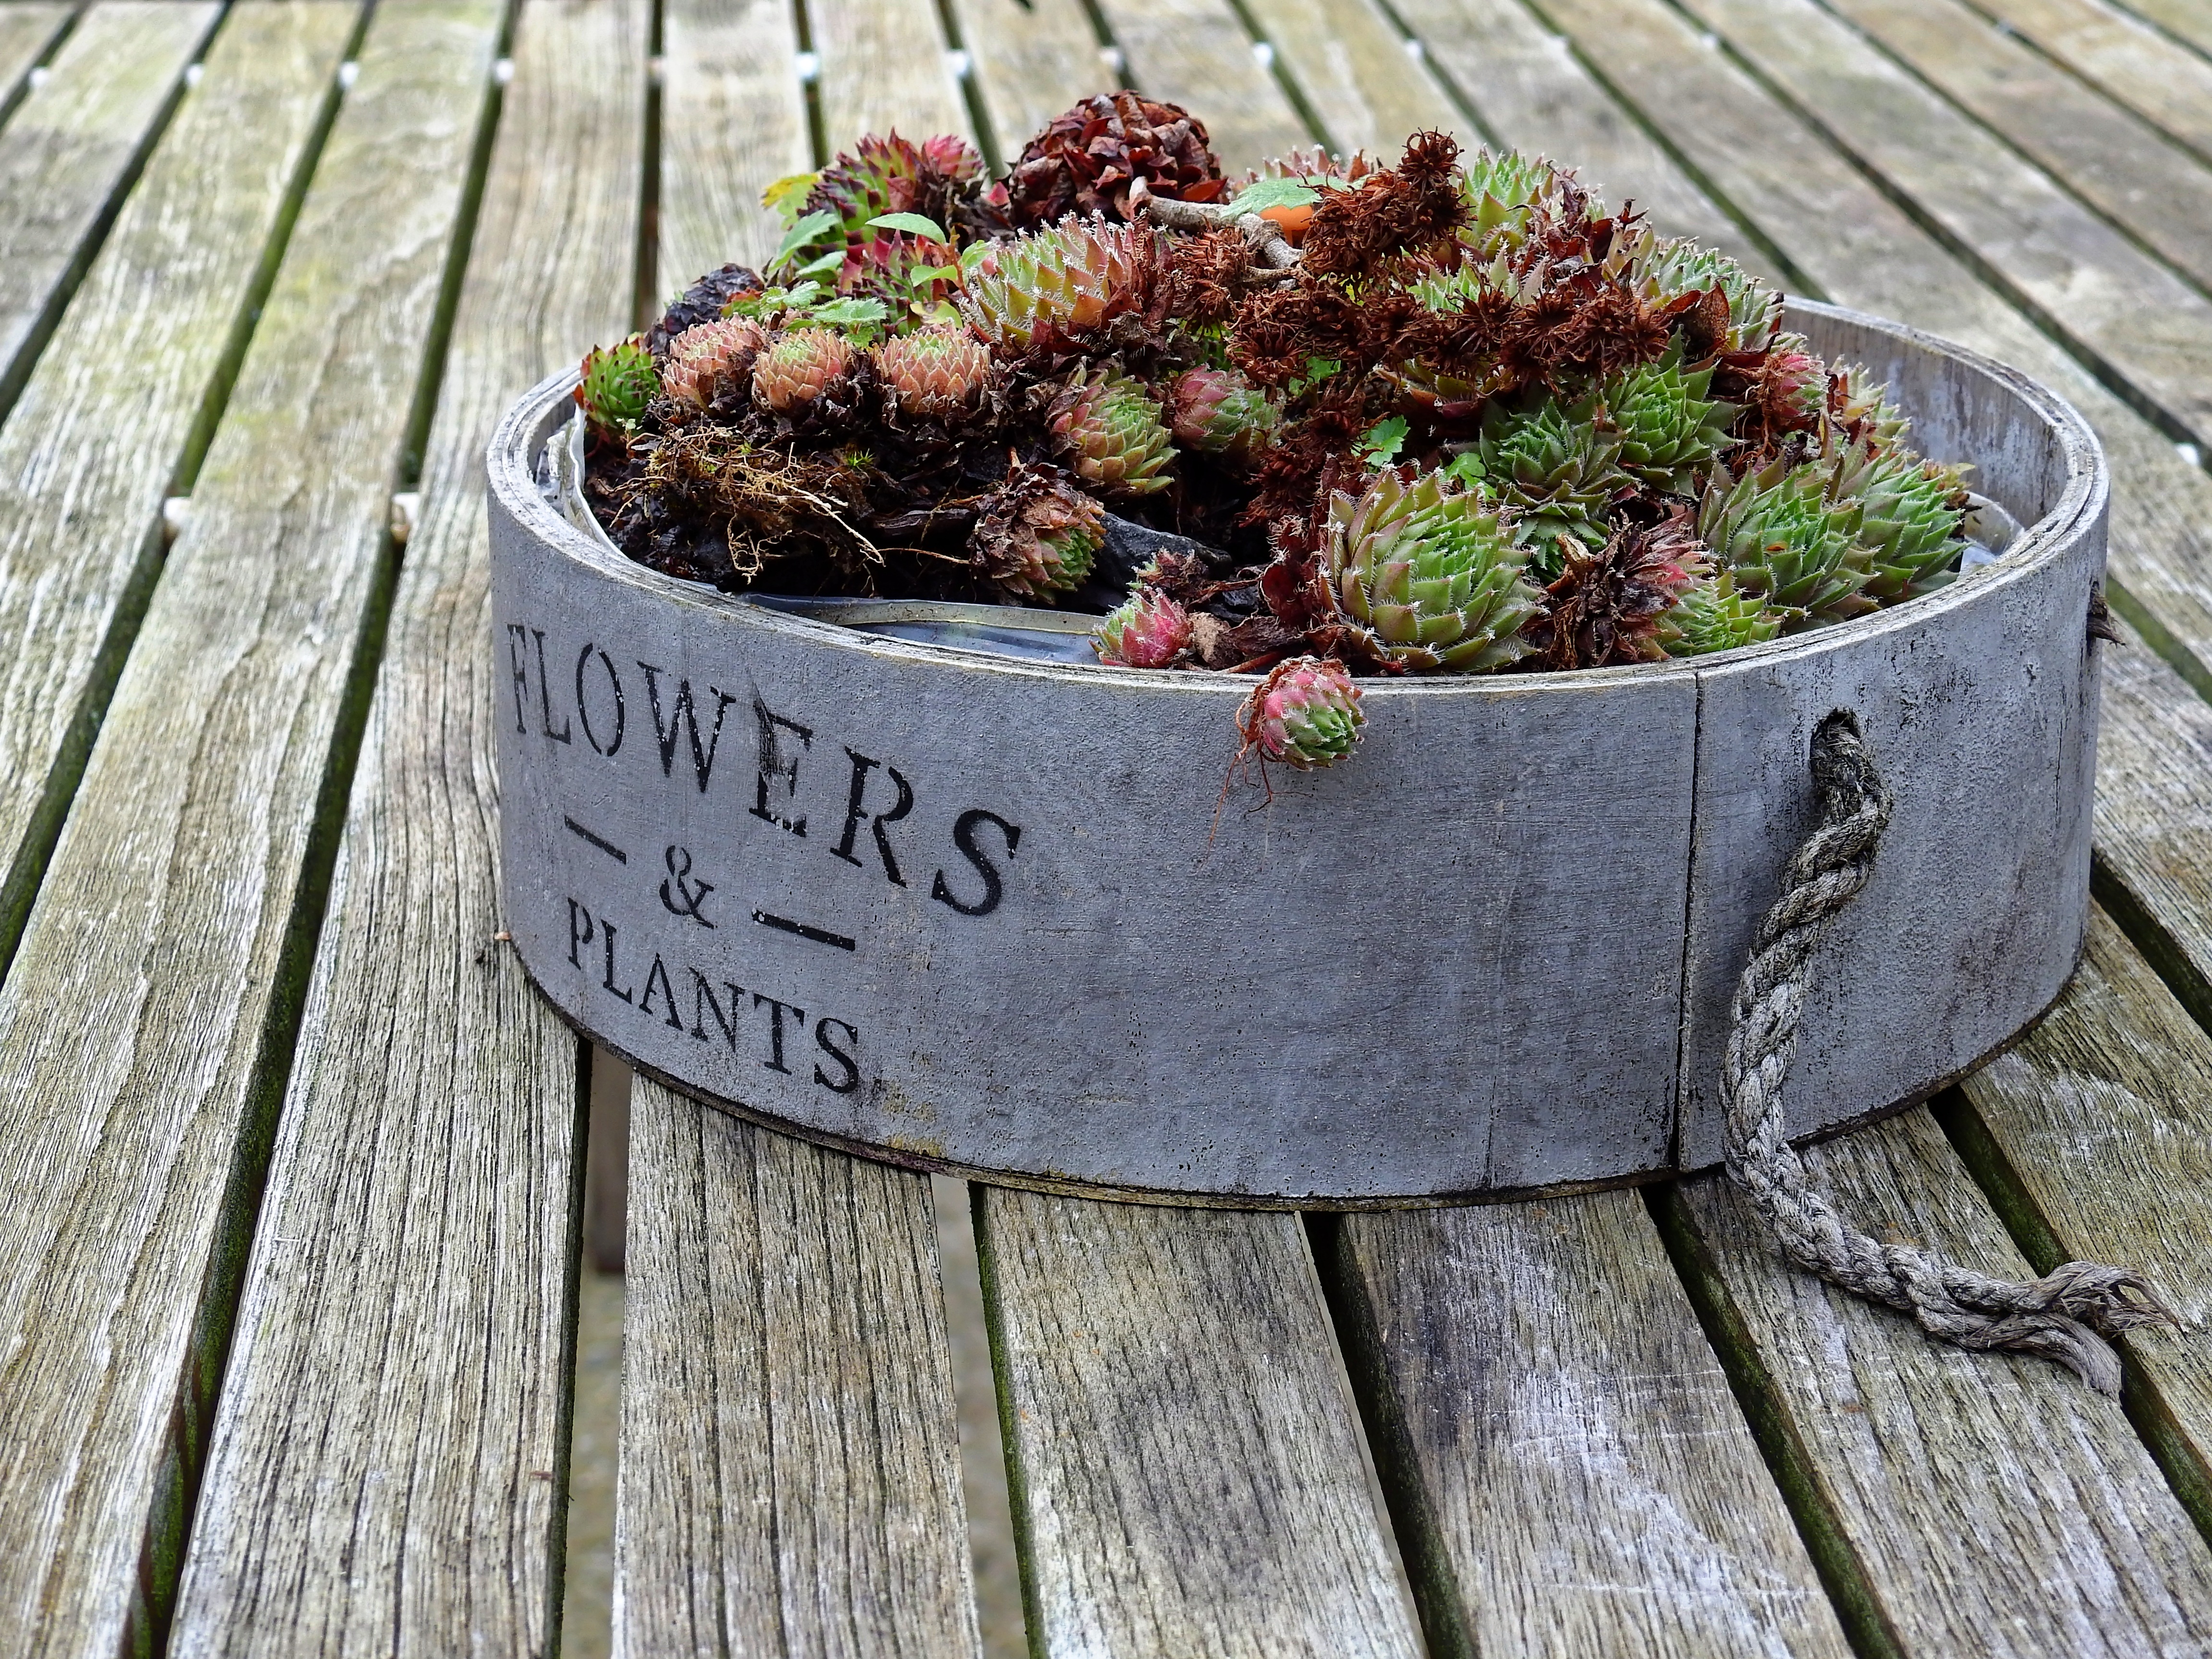
table, tree, plant, wood, leaf, flower, vase, decoration, vessel, produce, soil, flowers, table decorations, flowering plant, land plant